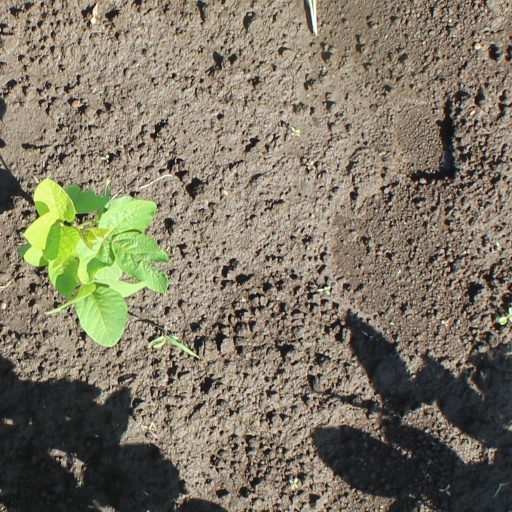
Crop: soybean